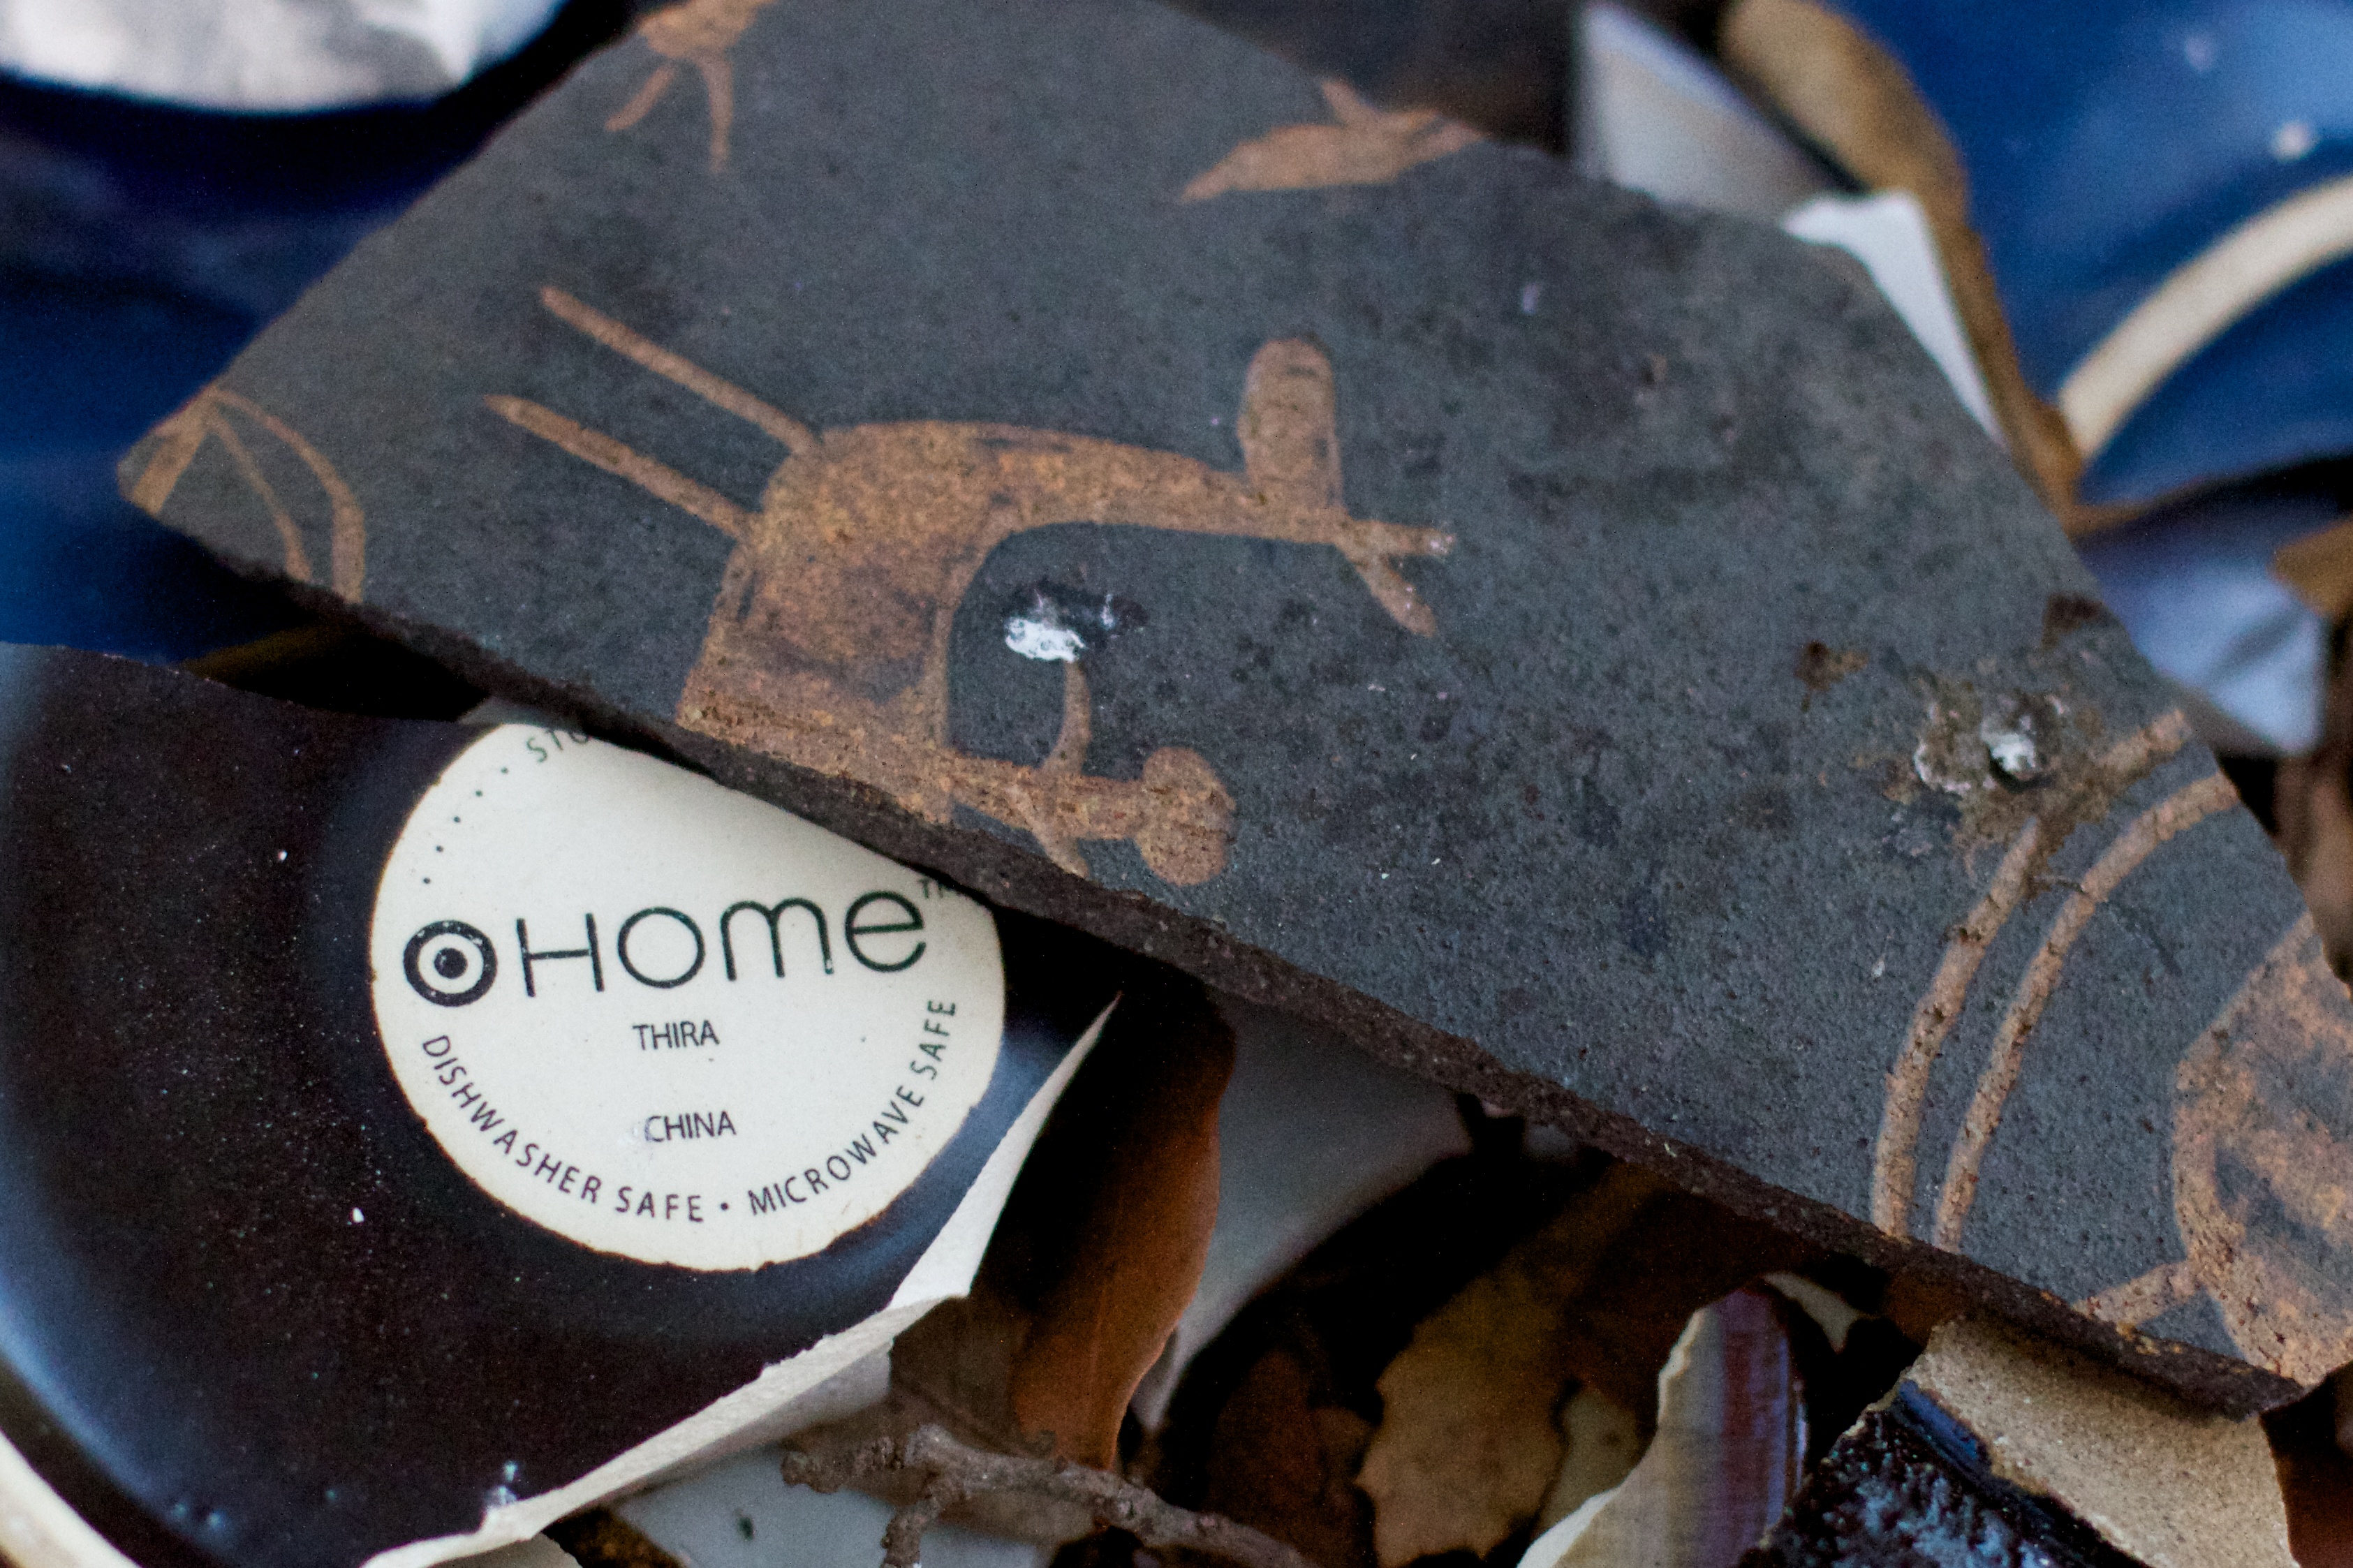
wood, color, metal, blue, material, close up, iron